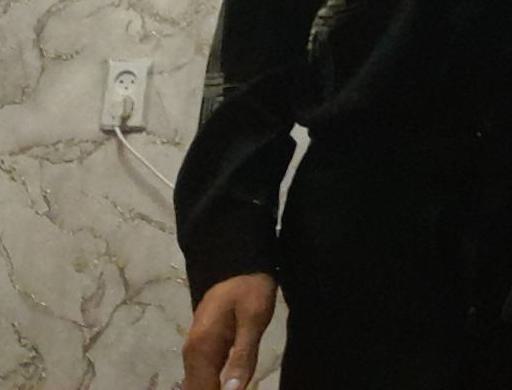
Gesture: no_gesture